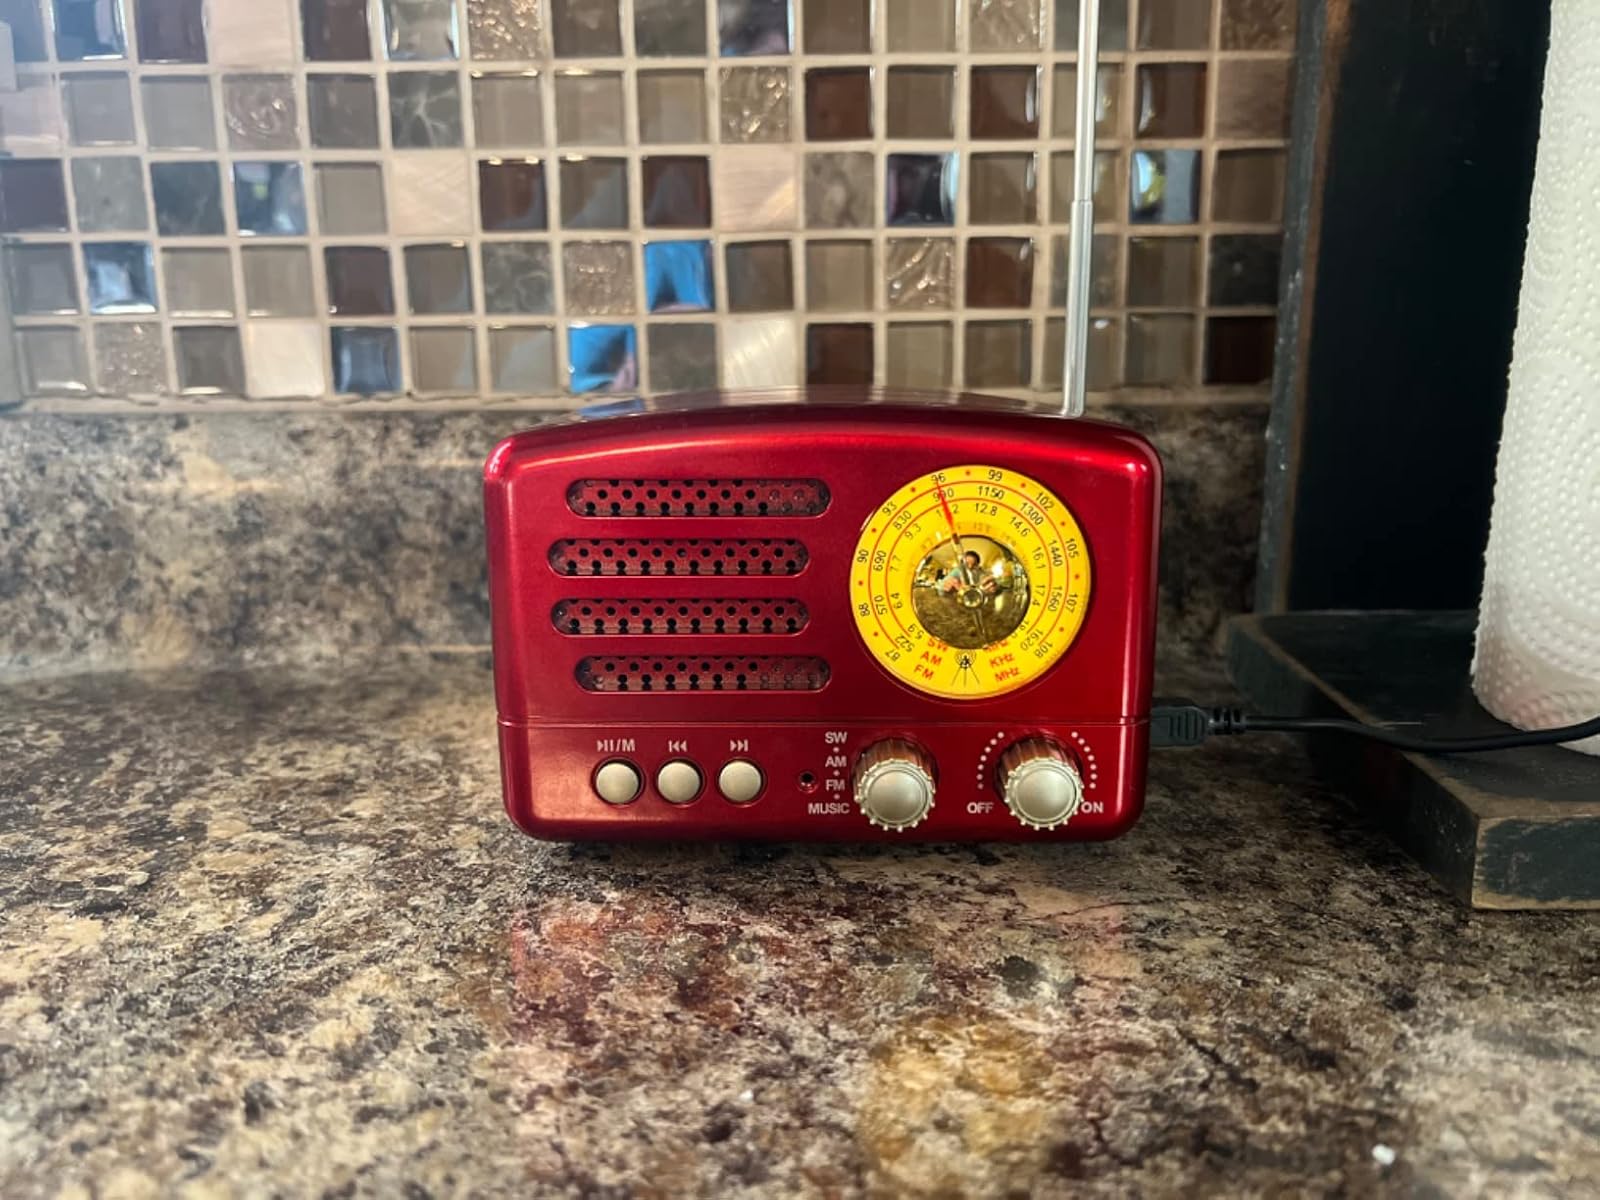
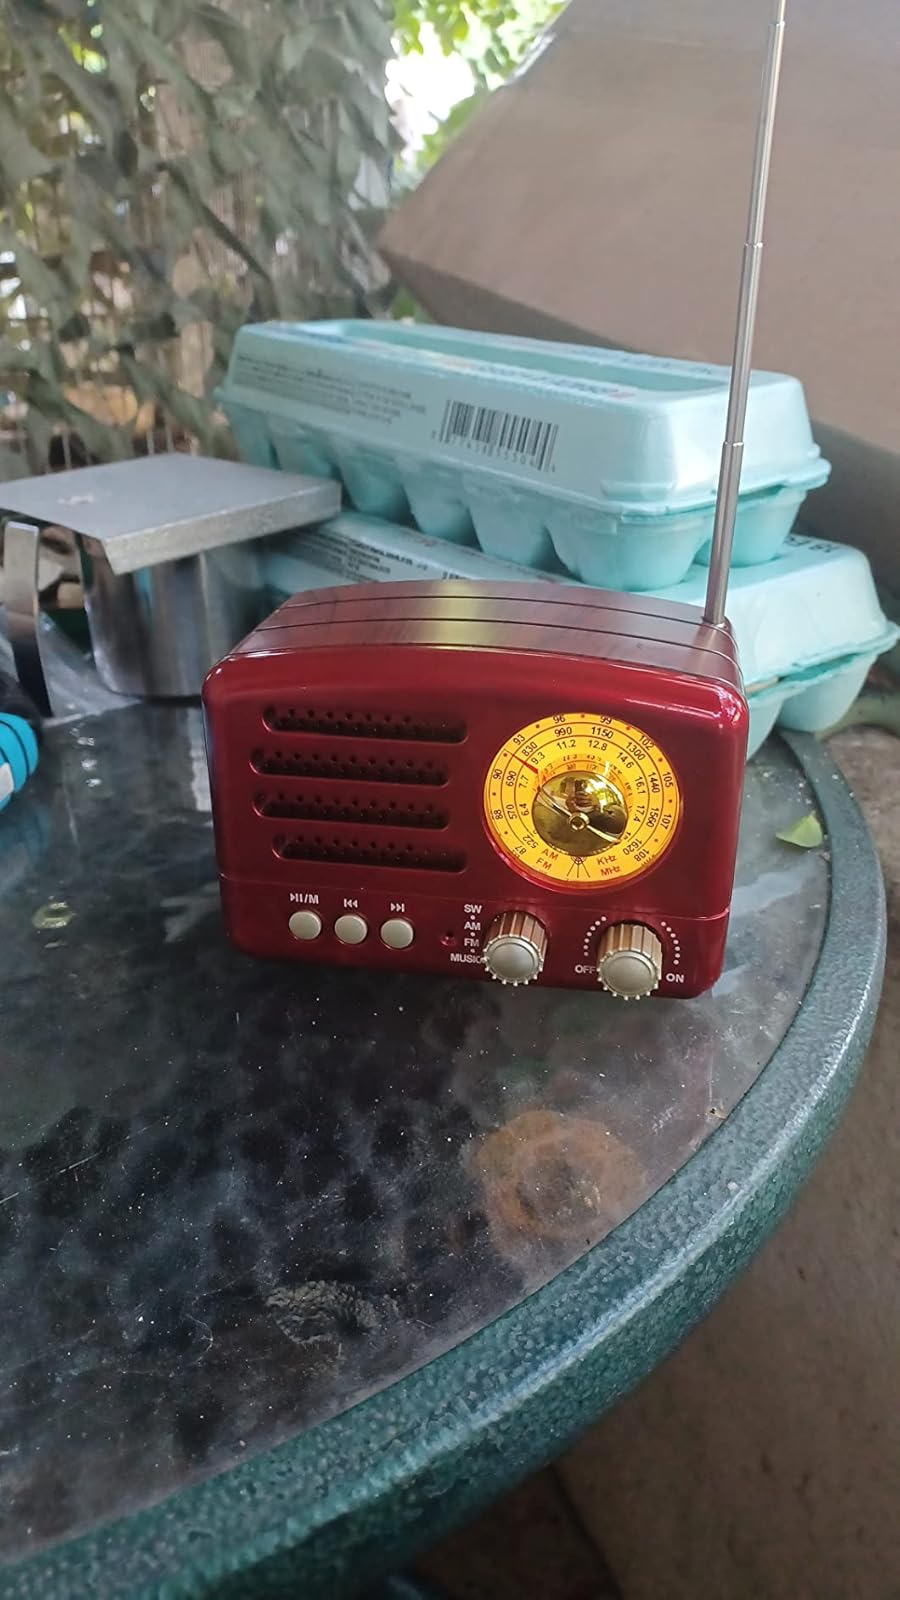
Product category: radio
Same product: yes